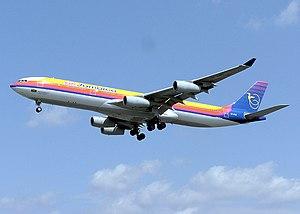
Air Jamaica est une compagnie aérienne de la Jamaïque basée à Kingston. La compagnie, reprise par Caribbean Airlines, cessa ses activités le 12 avril 2010.
Un avion de ligne désigne un appareil utilisé pour le transport de passagers sur des bases commerciales. Ils sont, le plus souvent, exploités par des compagnies aériennes qui en sont propriétaires ou locataires. Ils desservent des lignes régulières ou sont affrétés pour le transport de groupes à partir et à destination d'aéroports commerciaux.